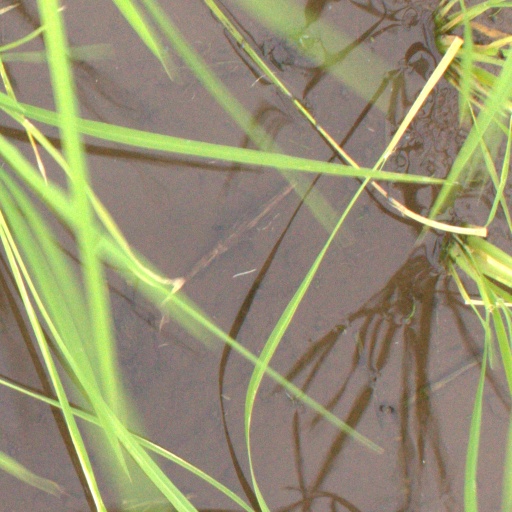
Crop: rice